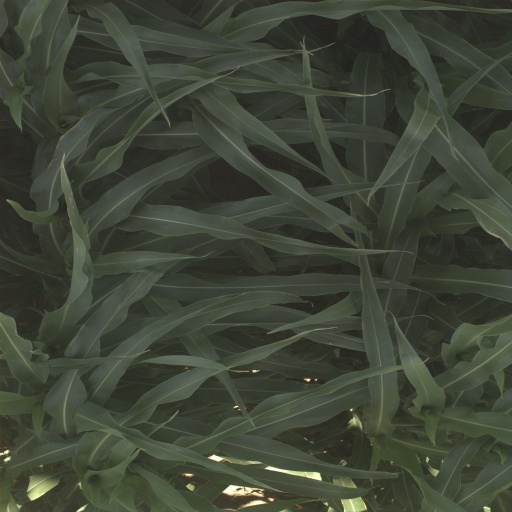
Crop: sorghum